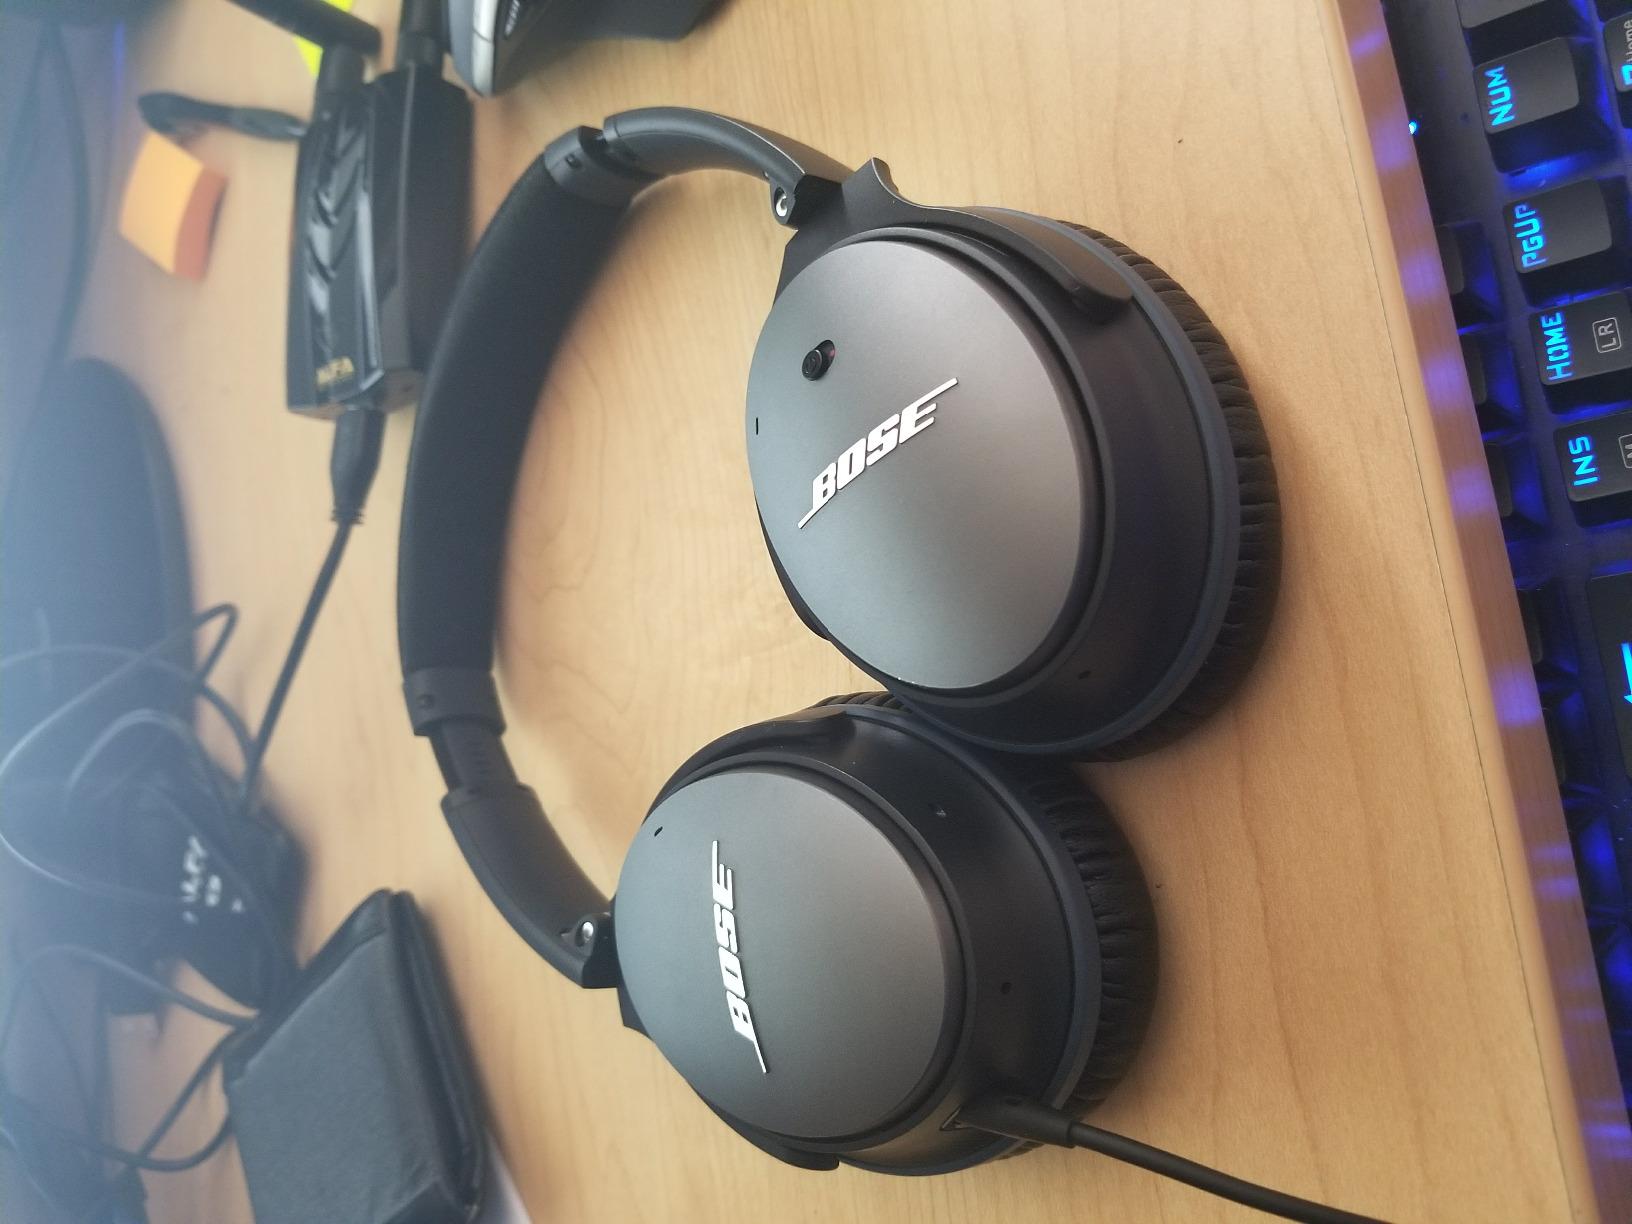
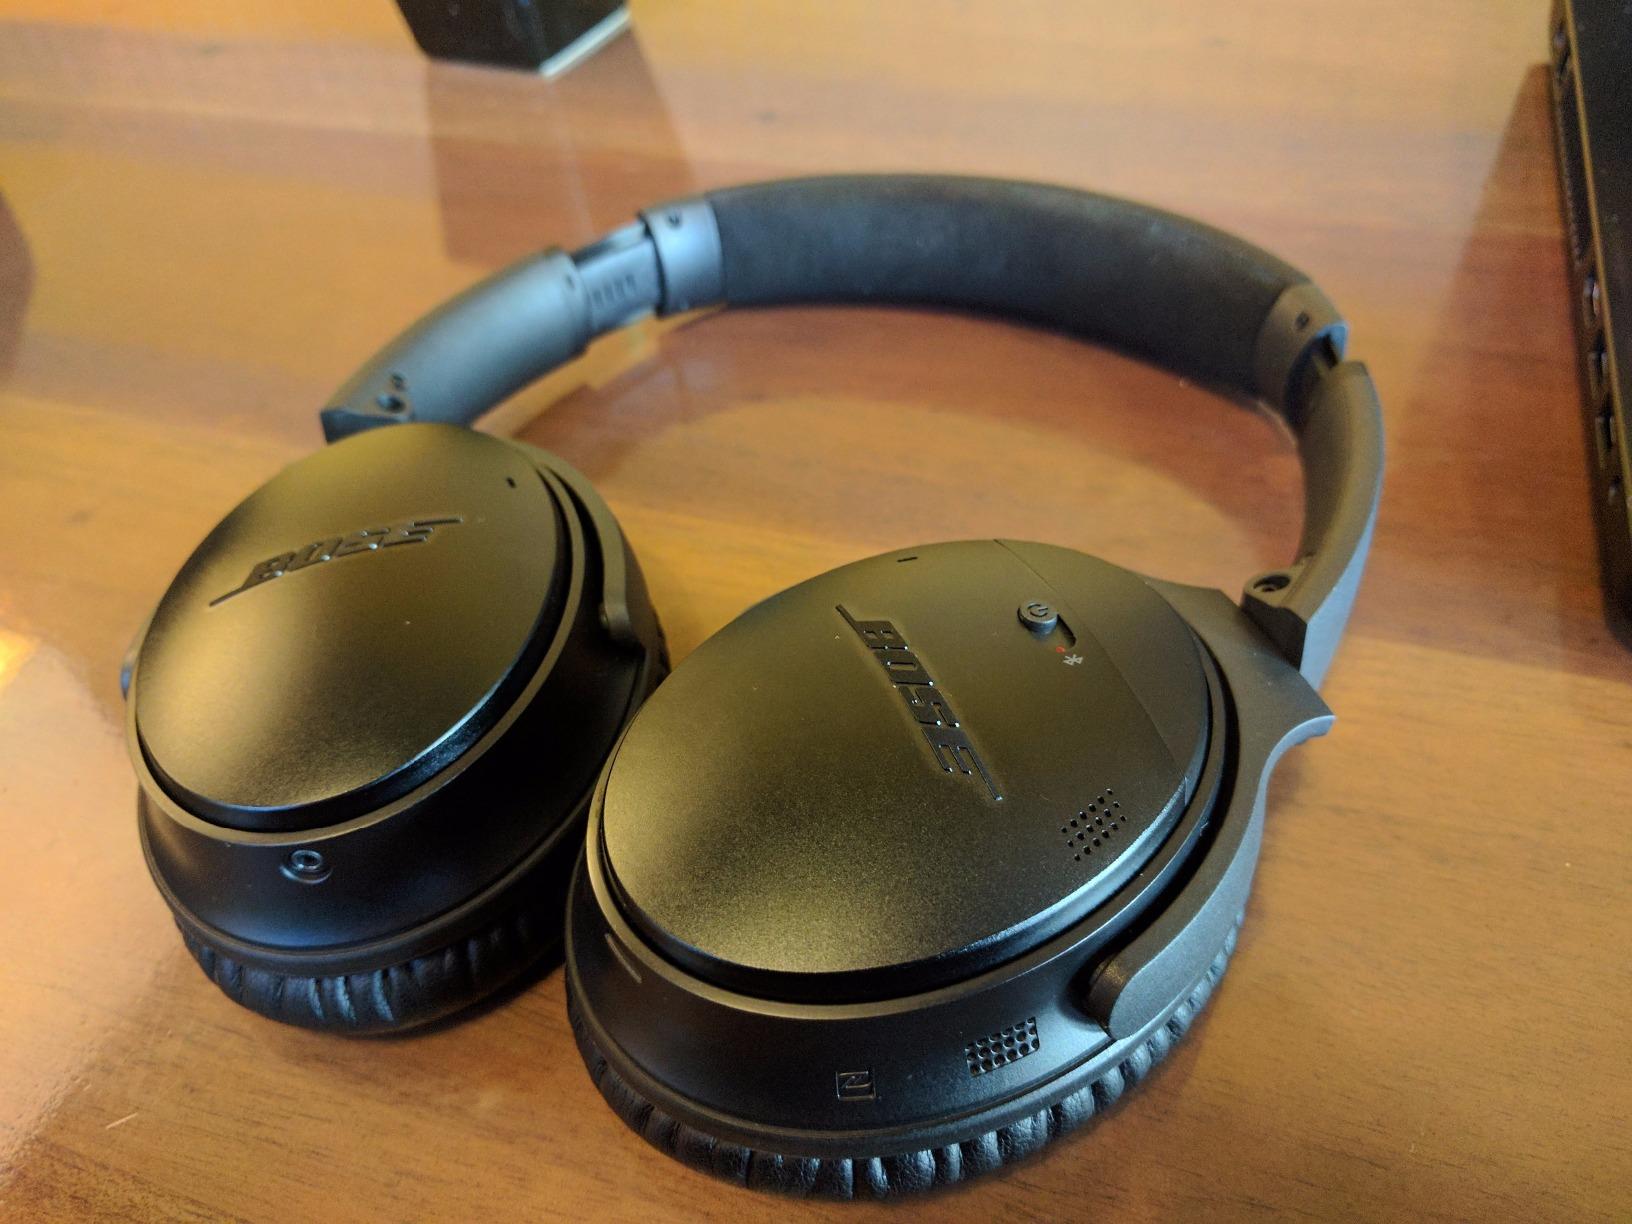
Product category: headphones
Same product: no